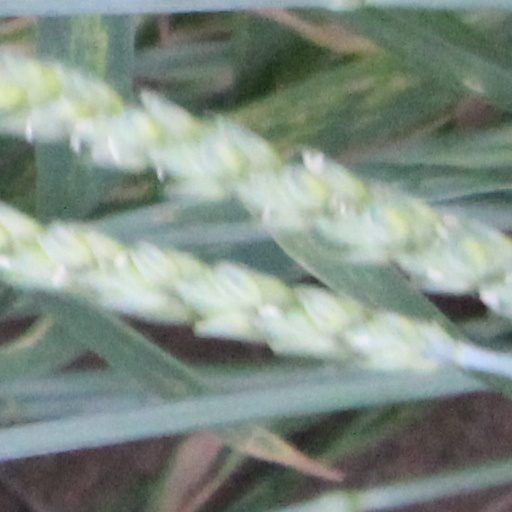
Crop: wheat